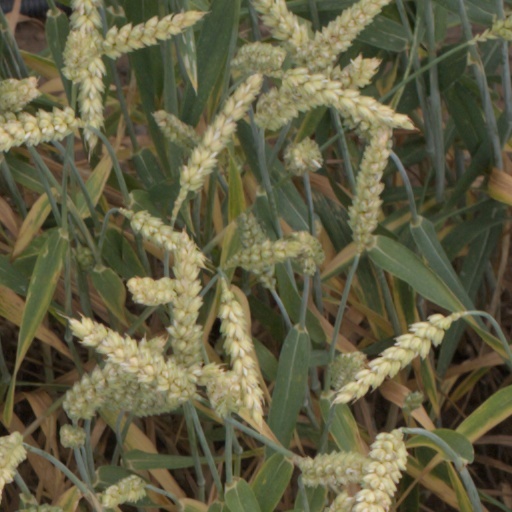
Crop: wheat